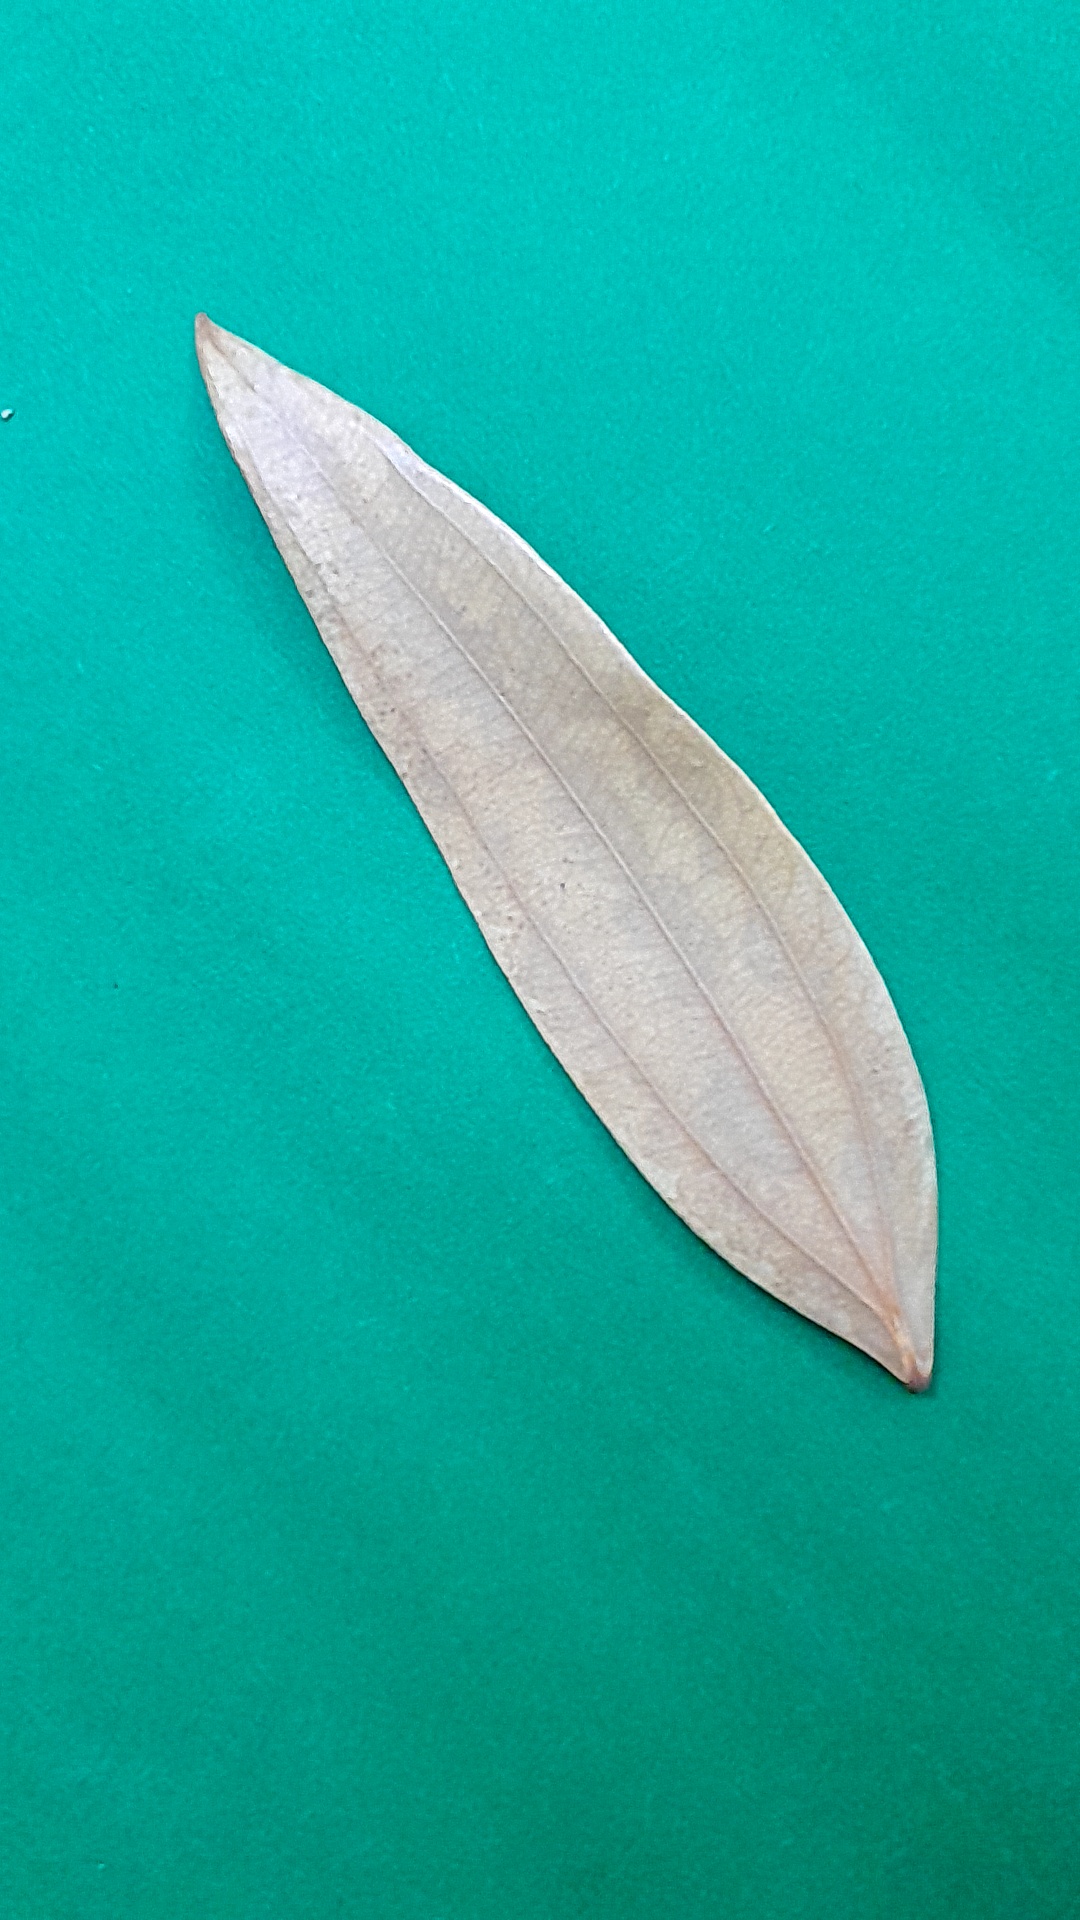
Label: Dry Leaf